Herbert Brewer

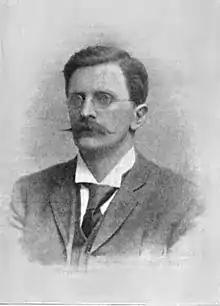
Brewer in 1898

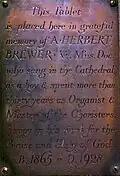
Memorial to Brewer in Gloucester Cathedral

Sir Alfred Herbert Brewer (21 June 18651 March 1928) was an English composer and organist. As organist of Gloucester Cathedral from 1896 until his death, he contributed a good deal to the Three Choirs Festival for 30 years.